Ea Jansen

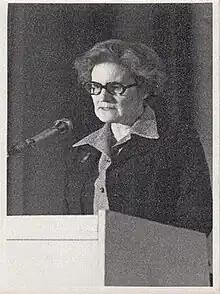
Ea Jansen in 1978

Ea Jansen (14 November 1921 Tallinn, Estonia – 20 April 2005 Tallinn, Estonia) was an Estonian historian of Finno-Ugric history. She was the daughter of the Estonian feminist Helmi Press-Jansen and painter . Until her death, she worked for Tallinn Pedagogical University.